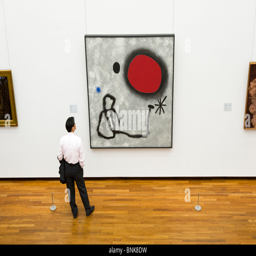
man looking at modern art oil painting by painting artist